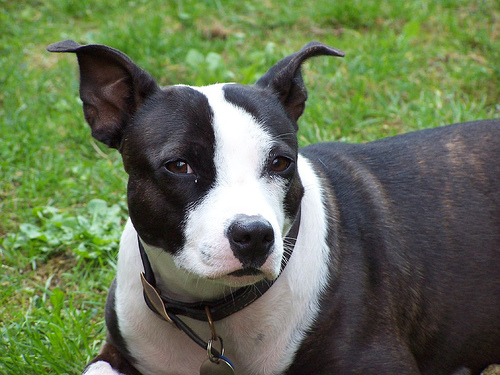
Animal: dog
Breed: staffordshire_bull_terrier